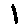
Label: 1